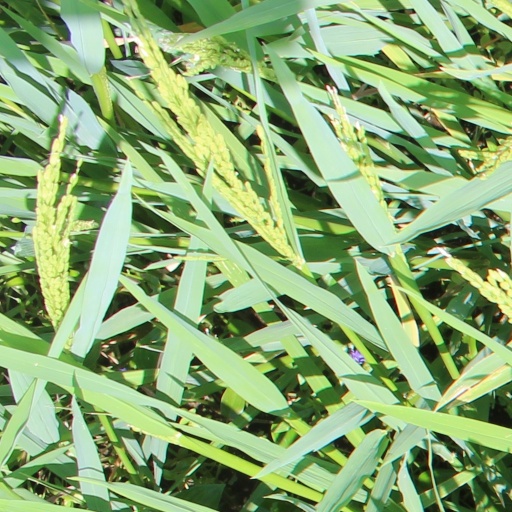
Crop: rice